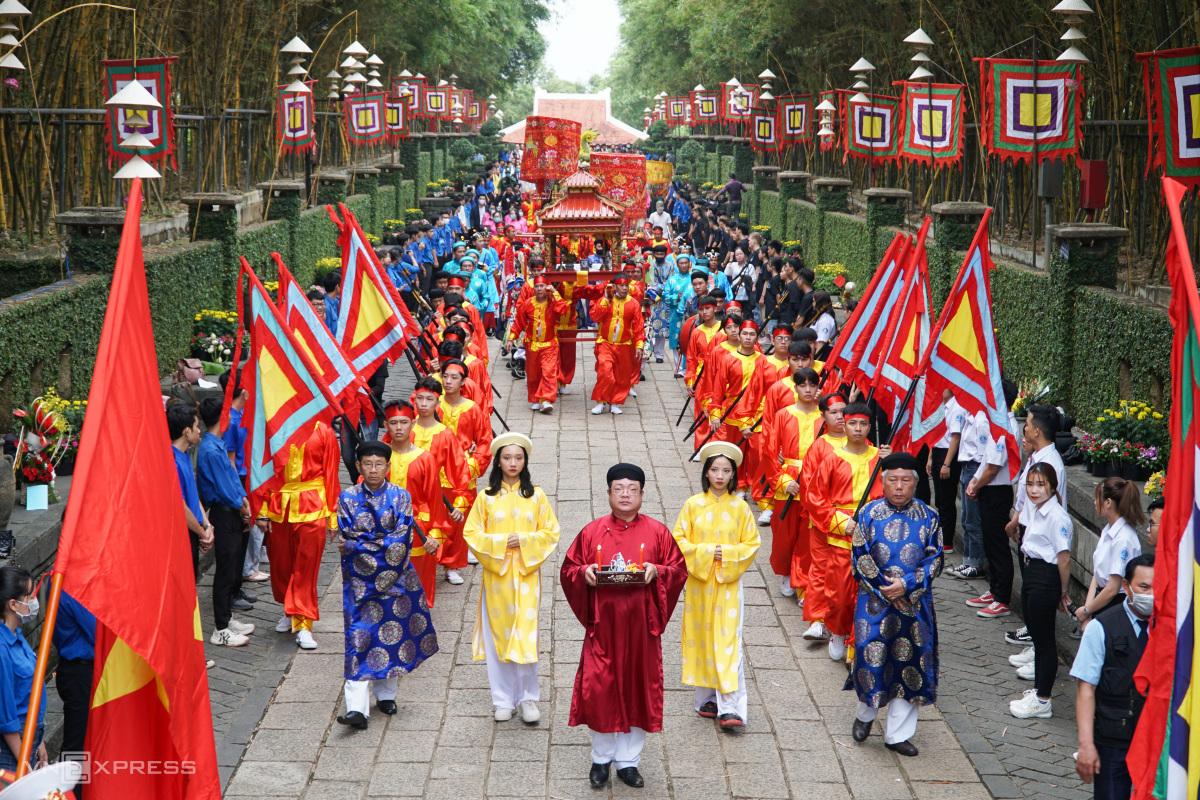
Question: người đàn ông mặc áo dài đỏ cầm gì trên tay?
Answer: người đàn ông đang cầm một khây đê một bình rượu ở trên